Mitch Berger

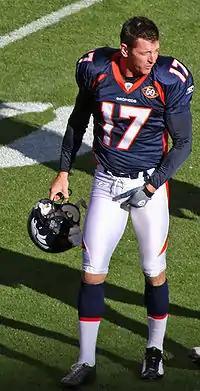
Berger in 2009.

Mitchell Shannon Berger (born June 24, 1972) is a Canadian former professional football player who was a punter in the National Football League (NFL). He played college football for the Colorado Buffaloes and was selected by the Philadelphia Eagles in the sixth round of the 1994 NFL draft.